Viola sororia

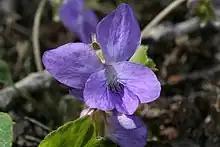
"Viola septentrionalis", Sainte-Geneviève-de-Batiscan, Quebec, Canada

"Viola sororia" is found primarily in forests and is interfertile, meaning it is likely and able to breed with other closely related "Viola" species. The species grows on forest floors and can adapt to sunny or partly shady conditions. The leaves develop in the early spring when the surrounding tree crowns are not fully closed. When the forest canopy closes, the leaves continue to grow and develop. Soils preferred by "V. sororia" are moist, rich, and well drained.